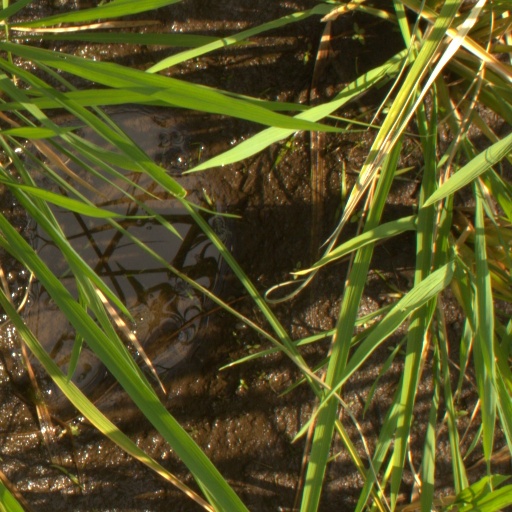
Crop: rice